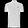
Label: T - shirt / top